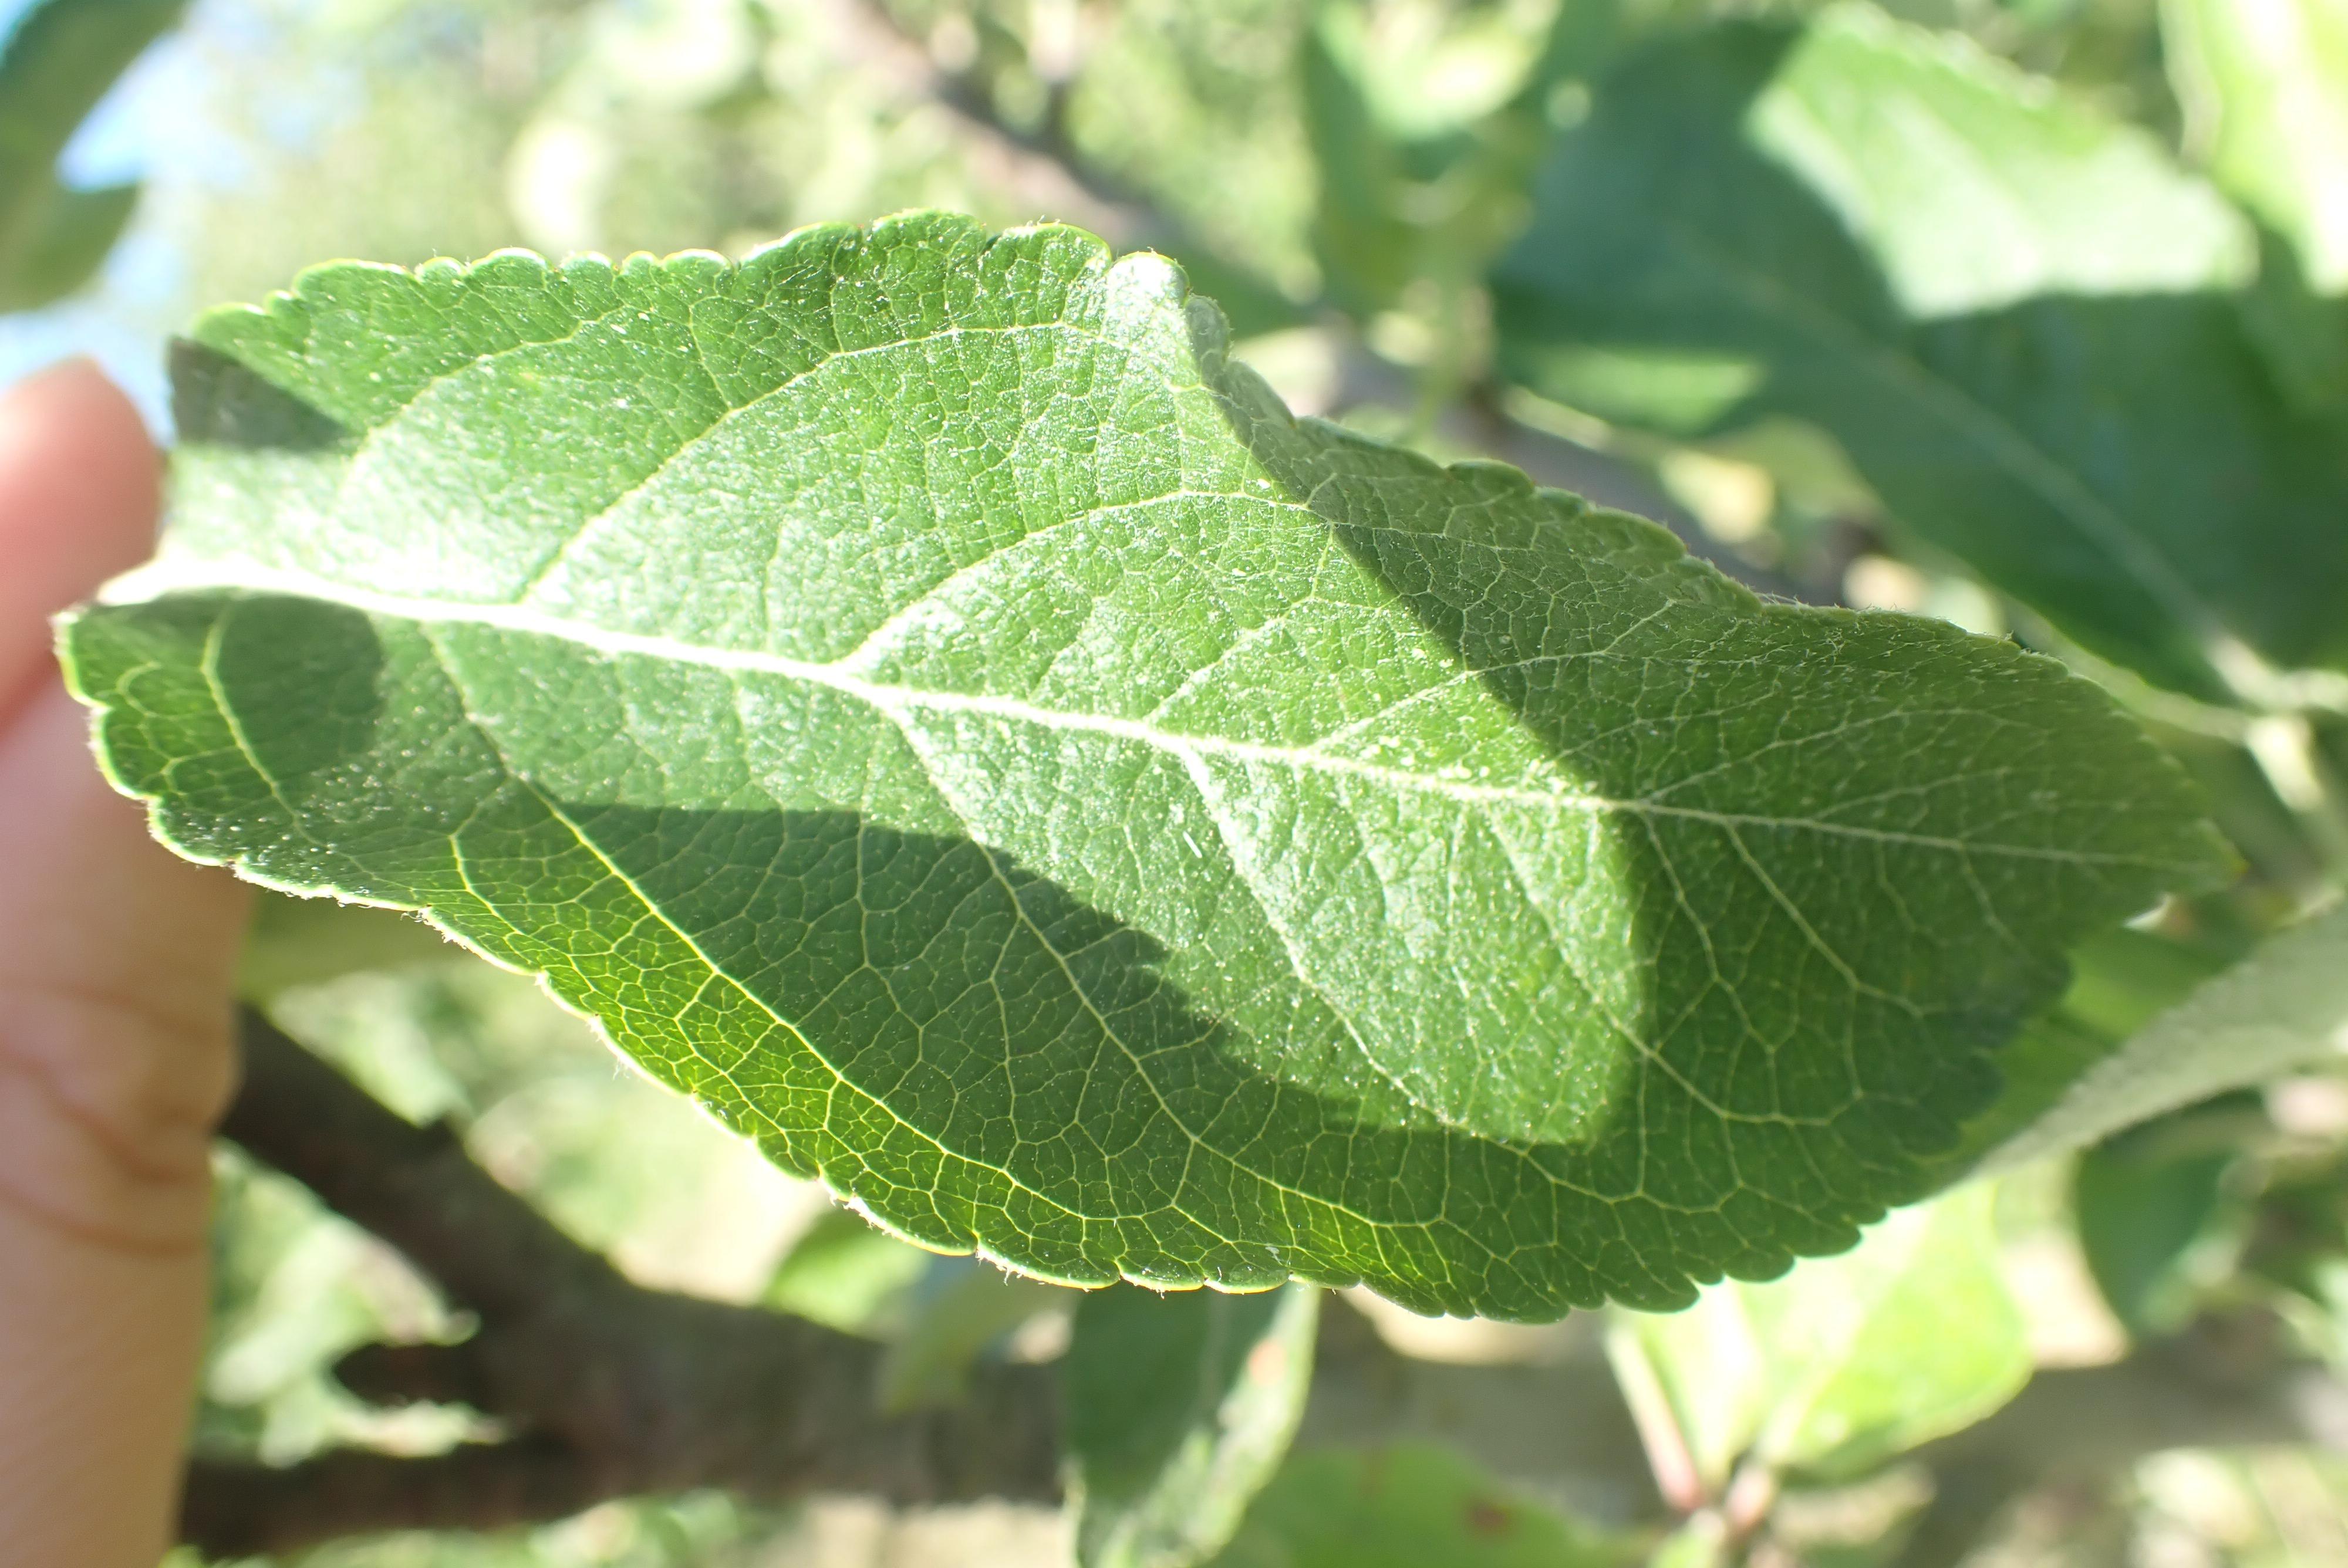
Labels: healthy